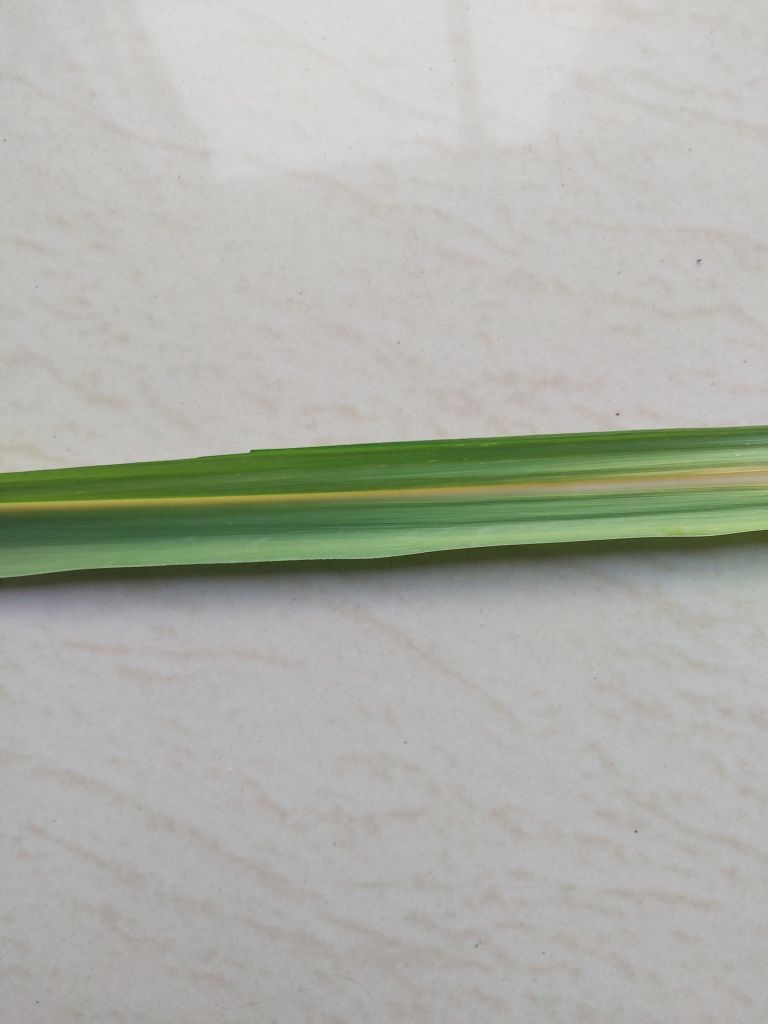
Label: Yellow Leaf